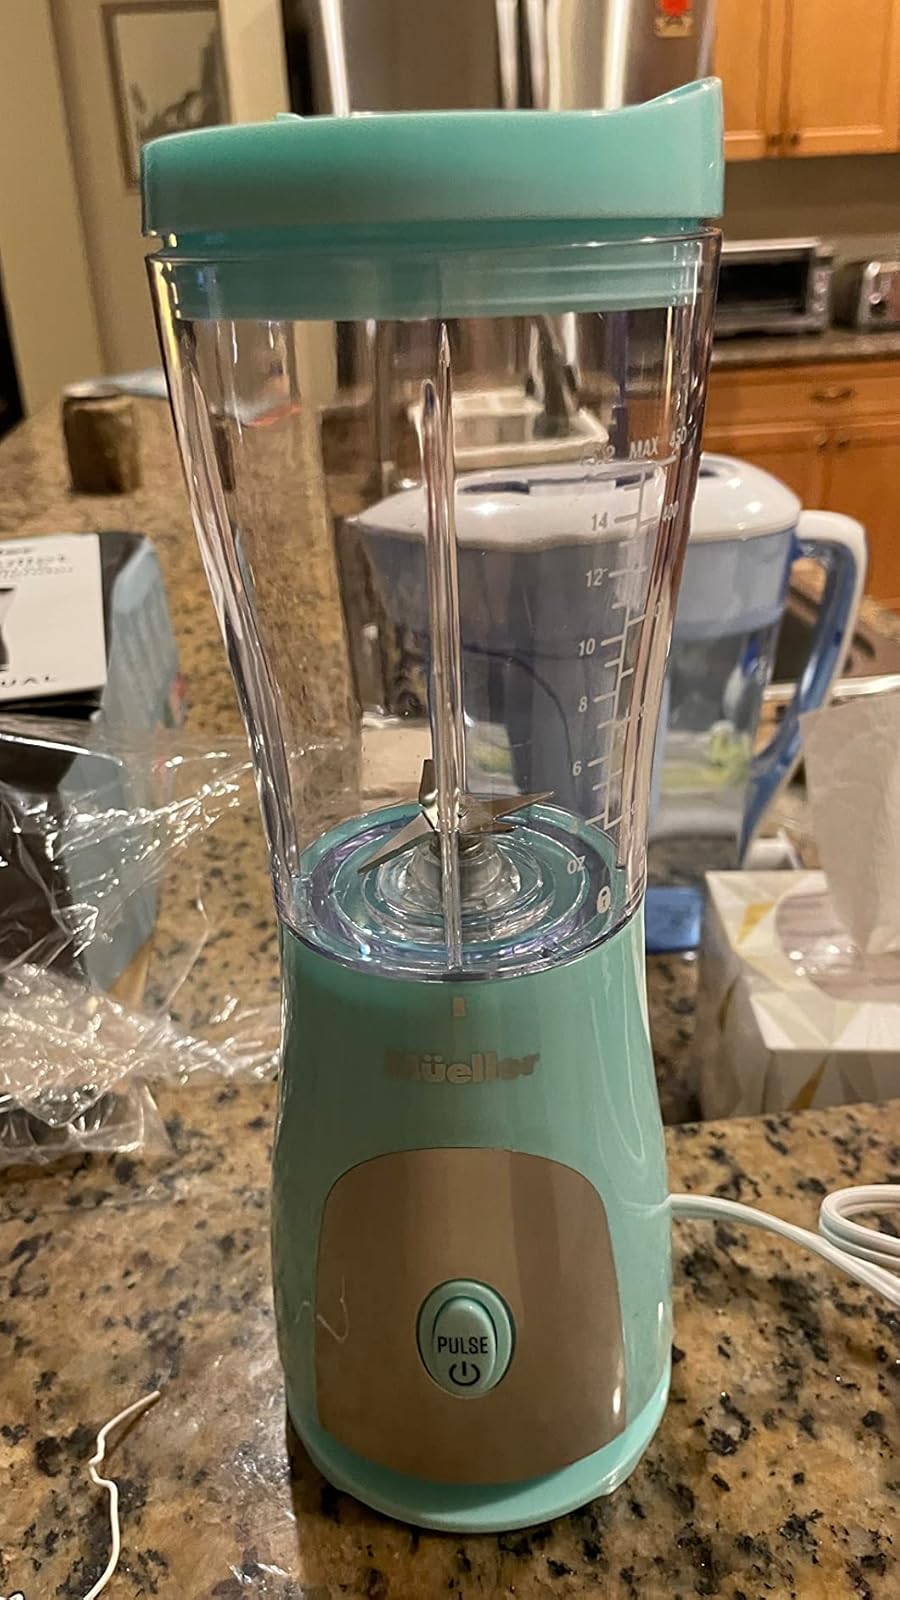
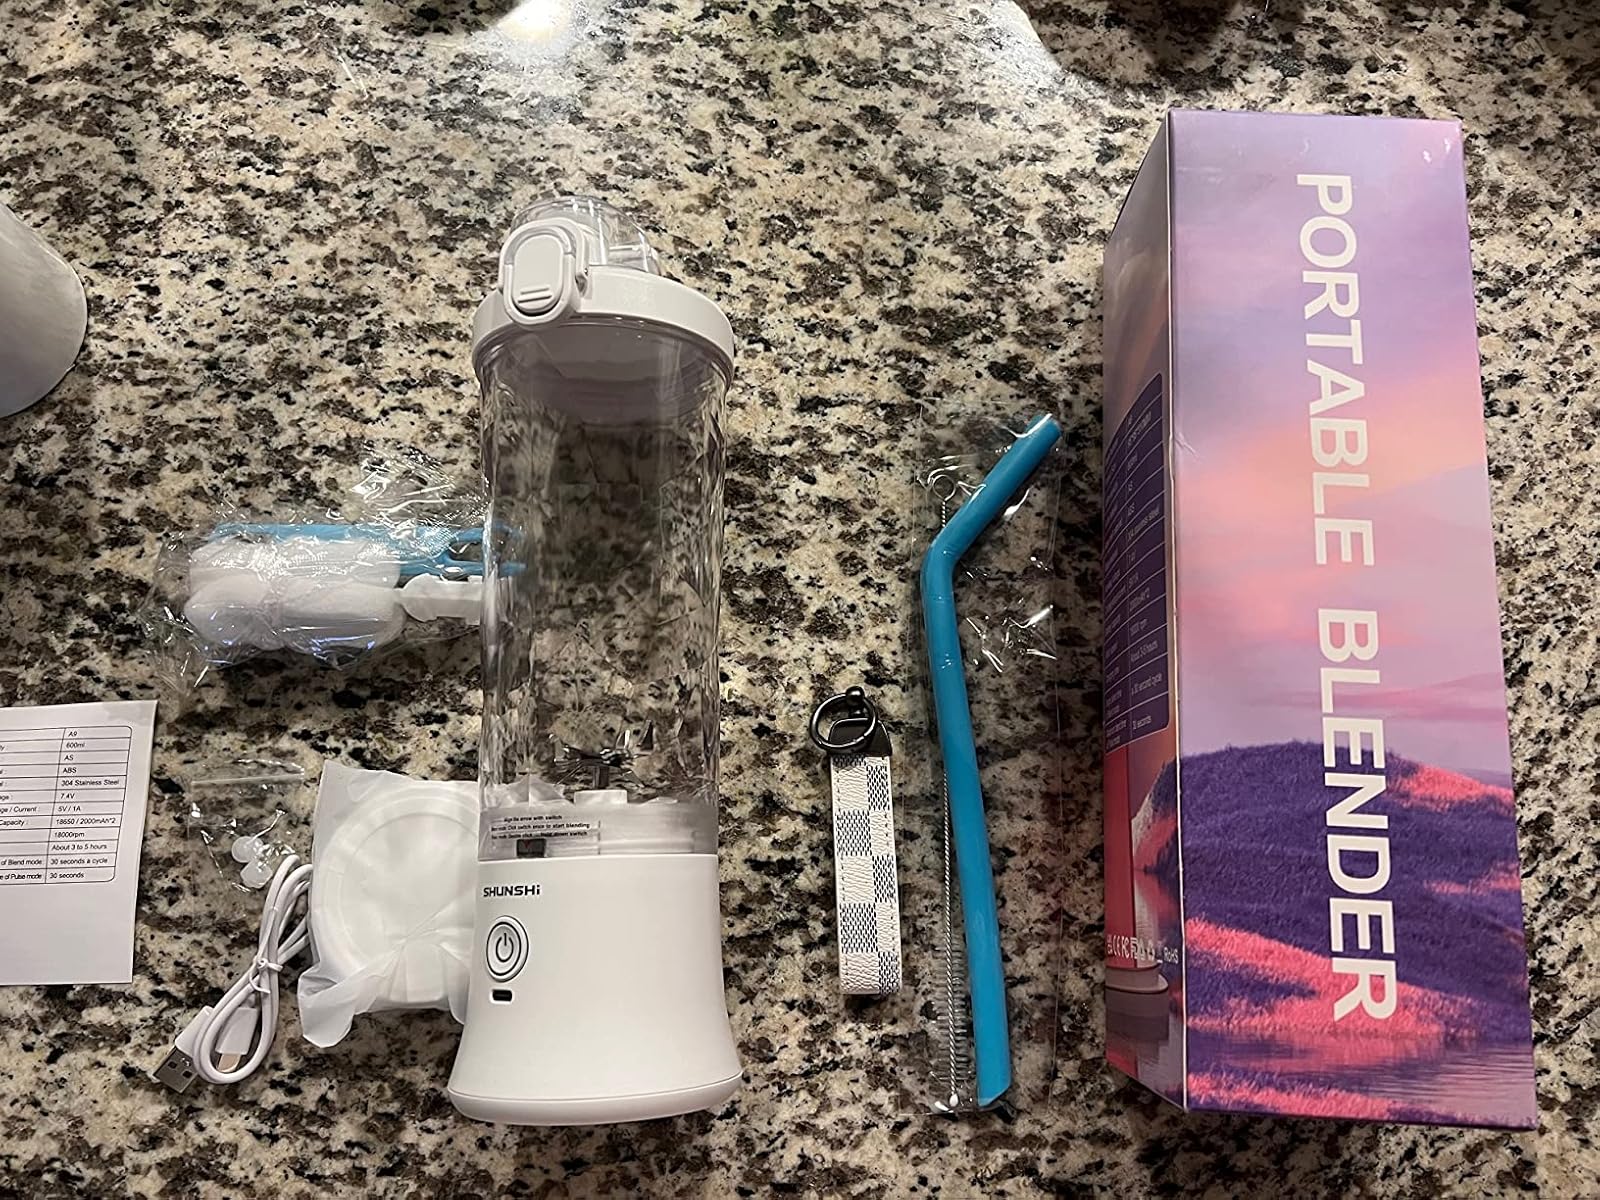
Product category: items_blender
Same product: no